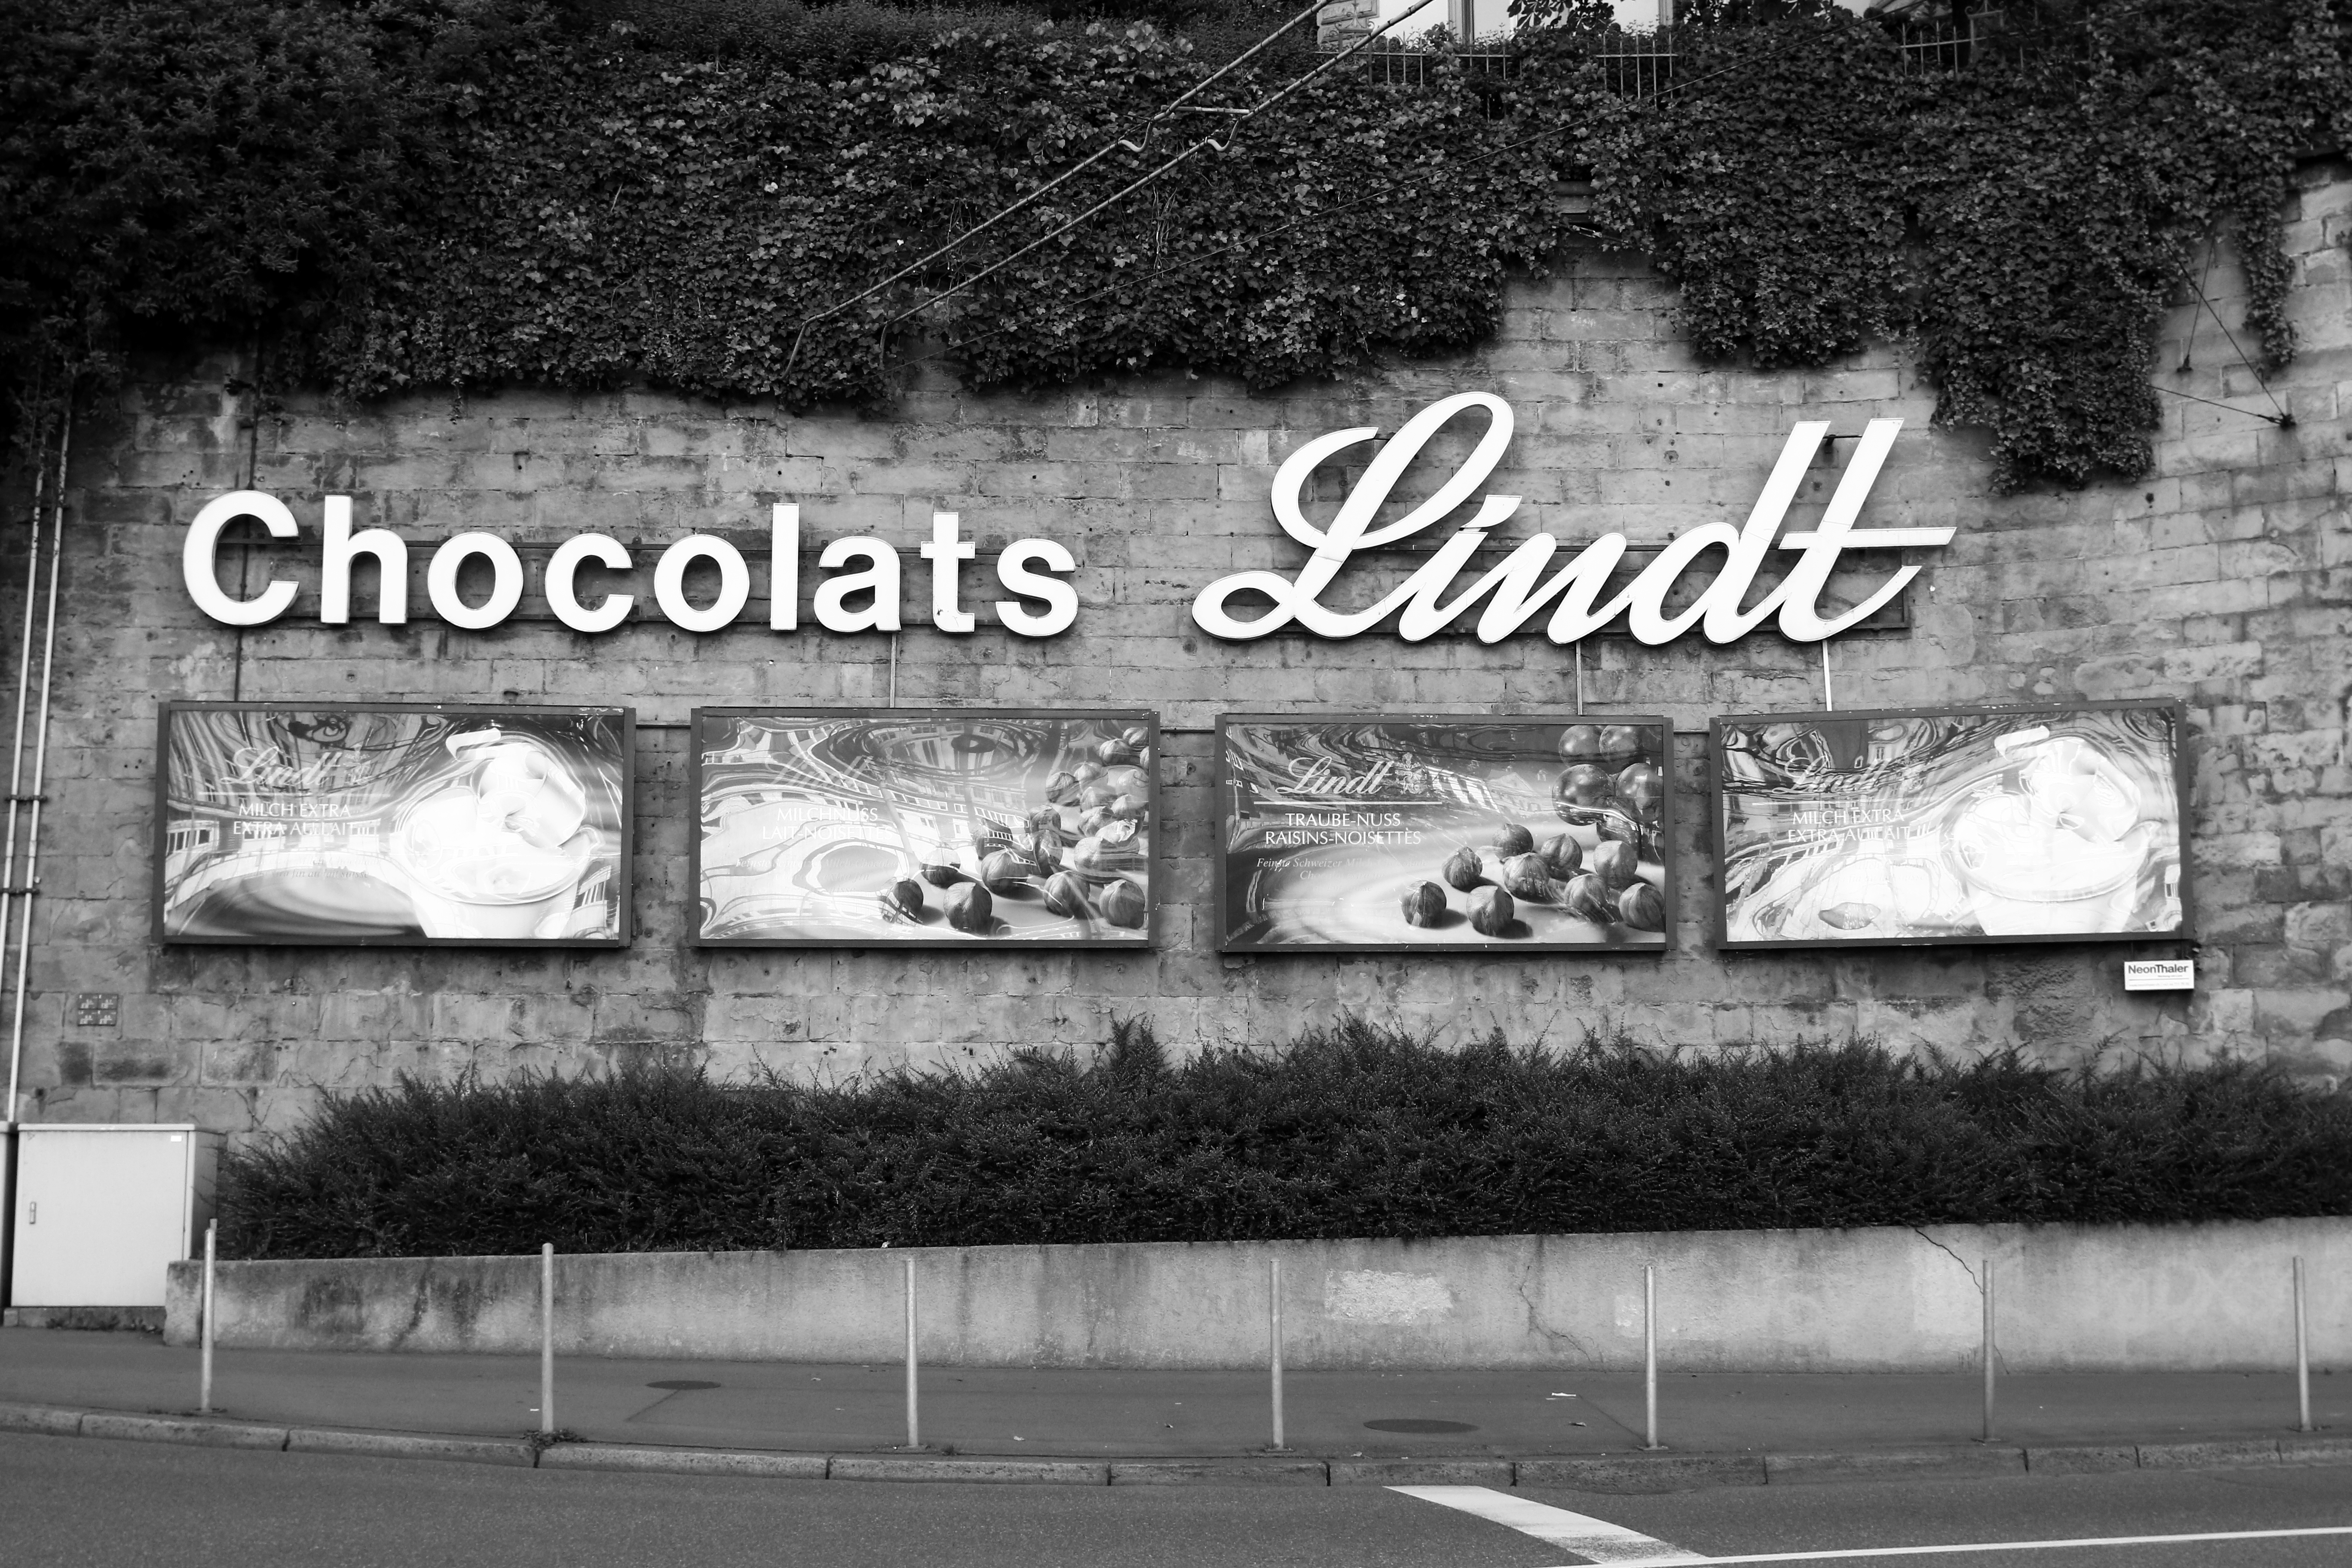
black and white, white, wall, advertising, monochrome, font, bw, blackandwhite, blackwhite, art, advertisement, swiss, photograph, suisse, schweiz, sw, schwarzweiss, zurich, schwarzweis, image, schwarzweissfotografie, schwarzweisfotografie, werbung, monochrome photography